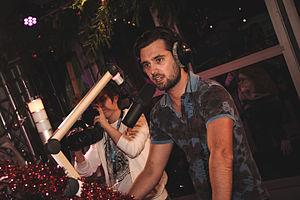
Ruud Feltkamp, né le 2 octobre 1989 à Amsterdam, est un acteur et disc jockey néerlandais.